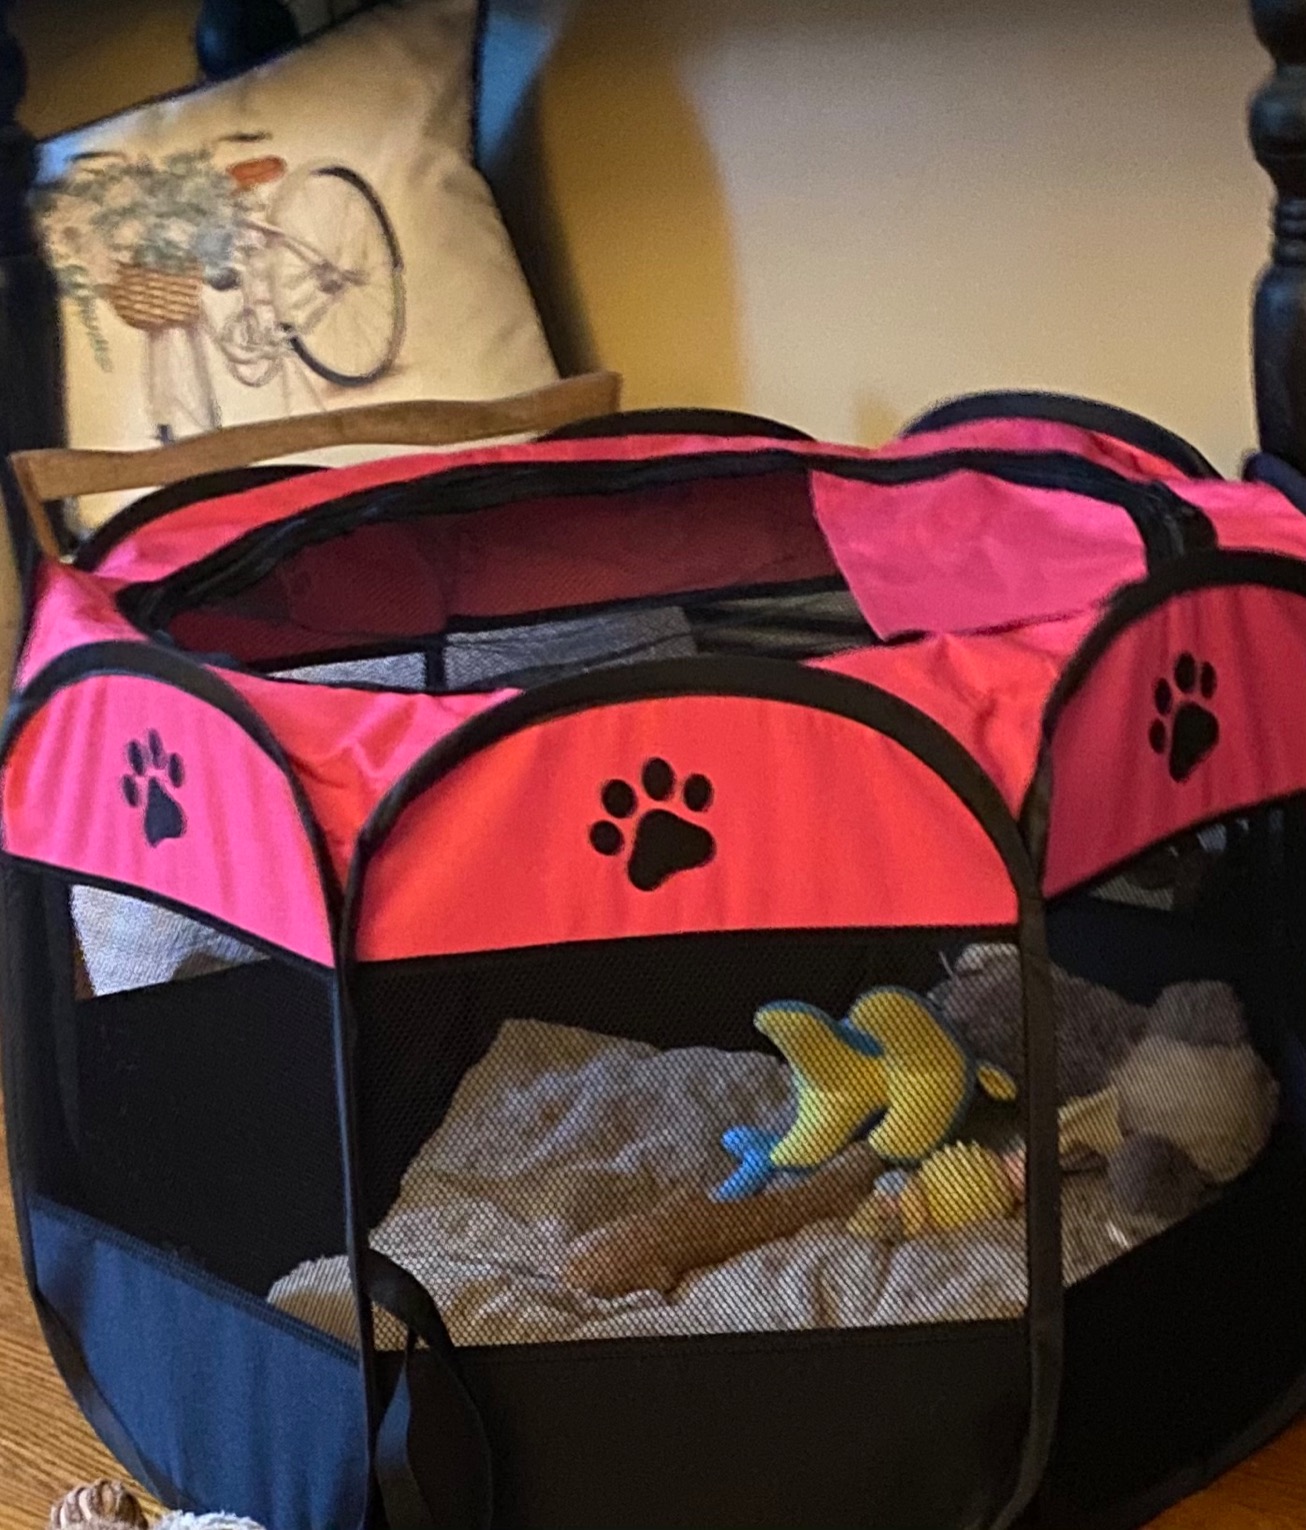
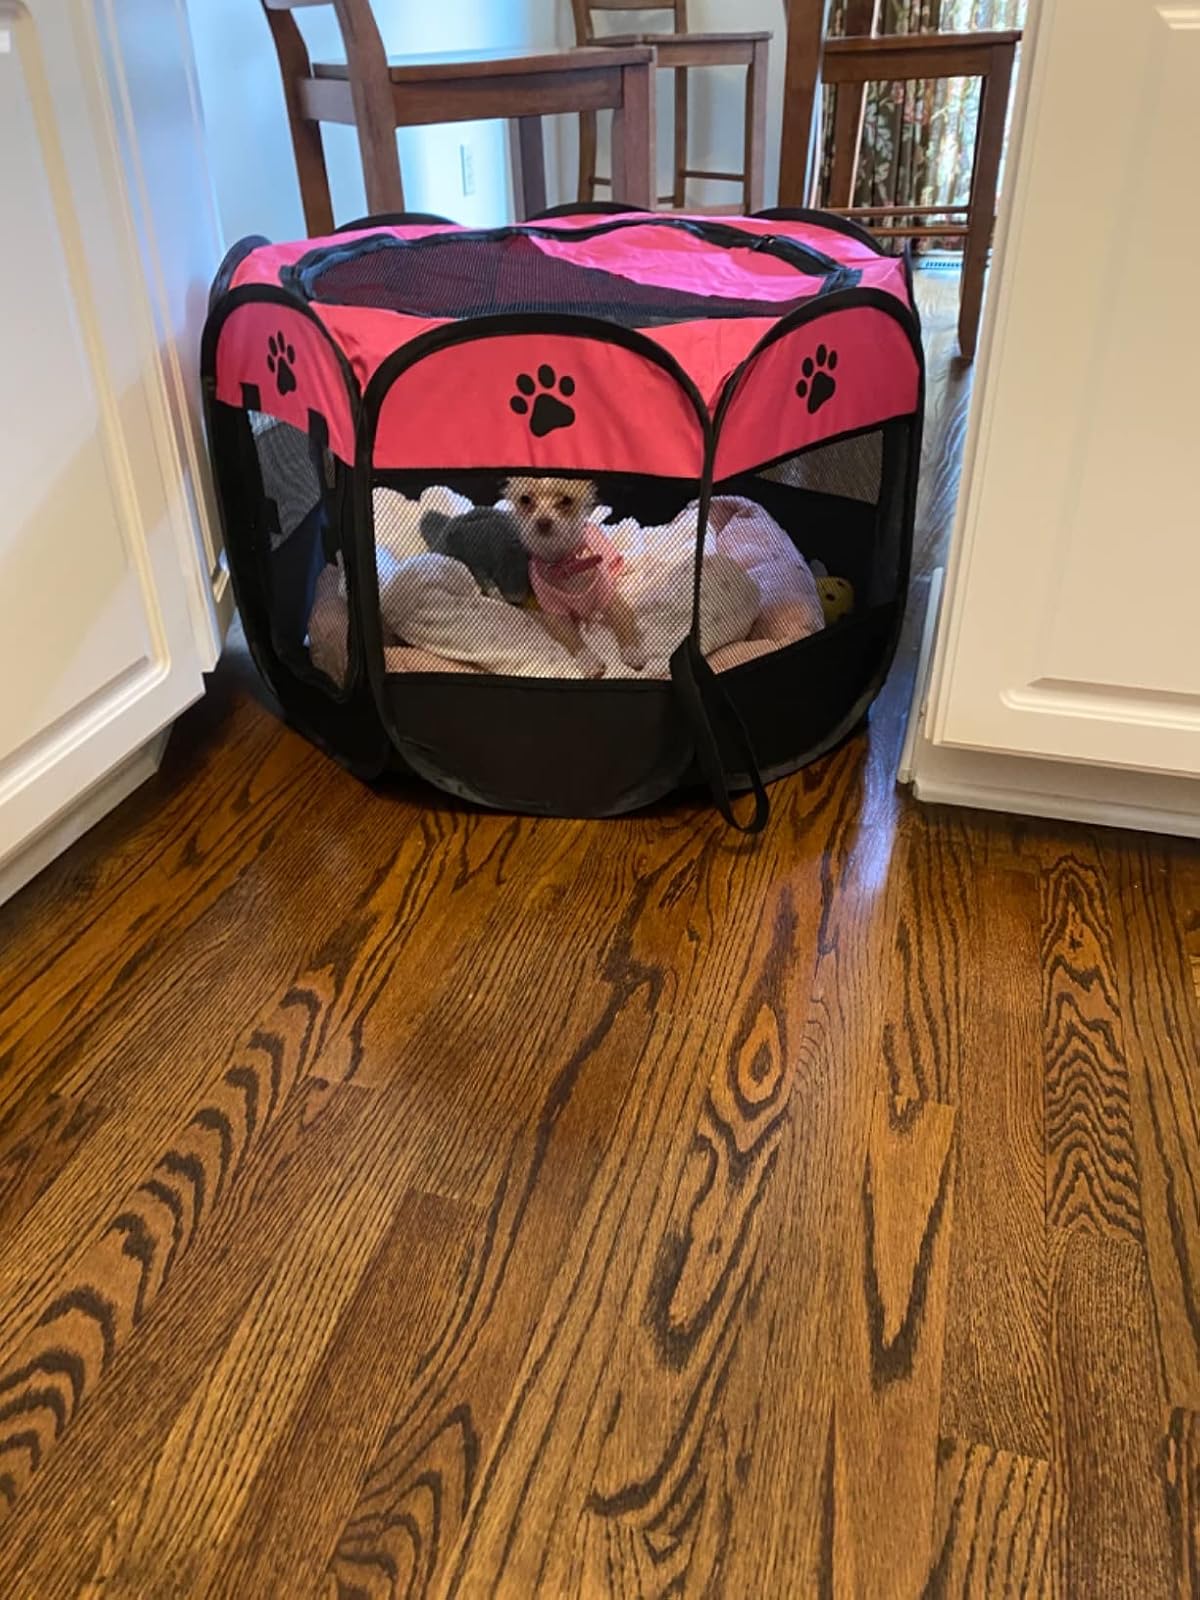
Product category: items_kennel
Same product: yes